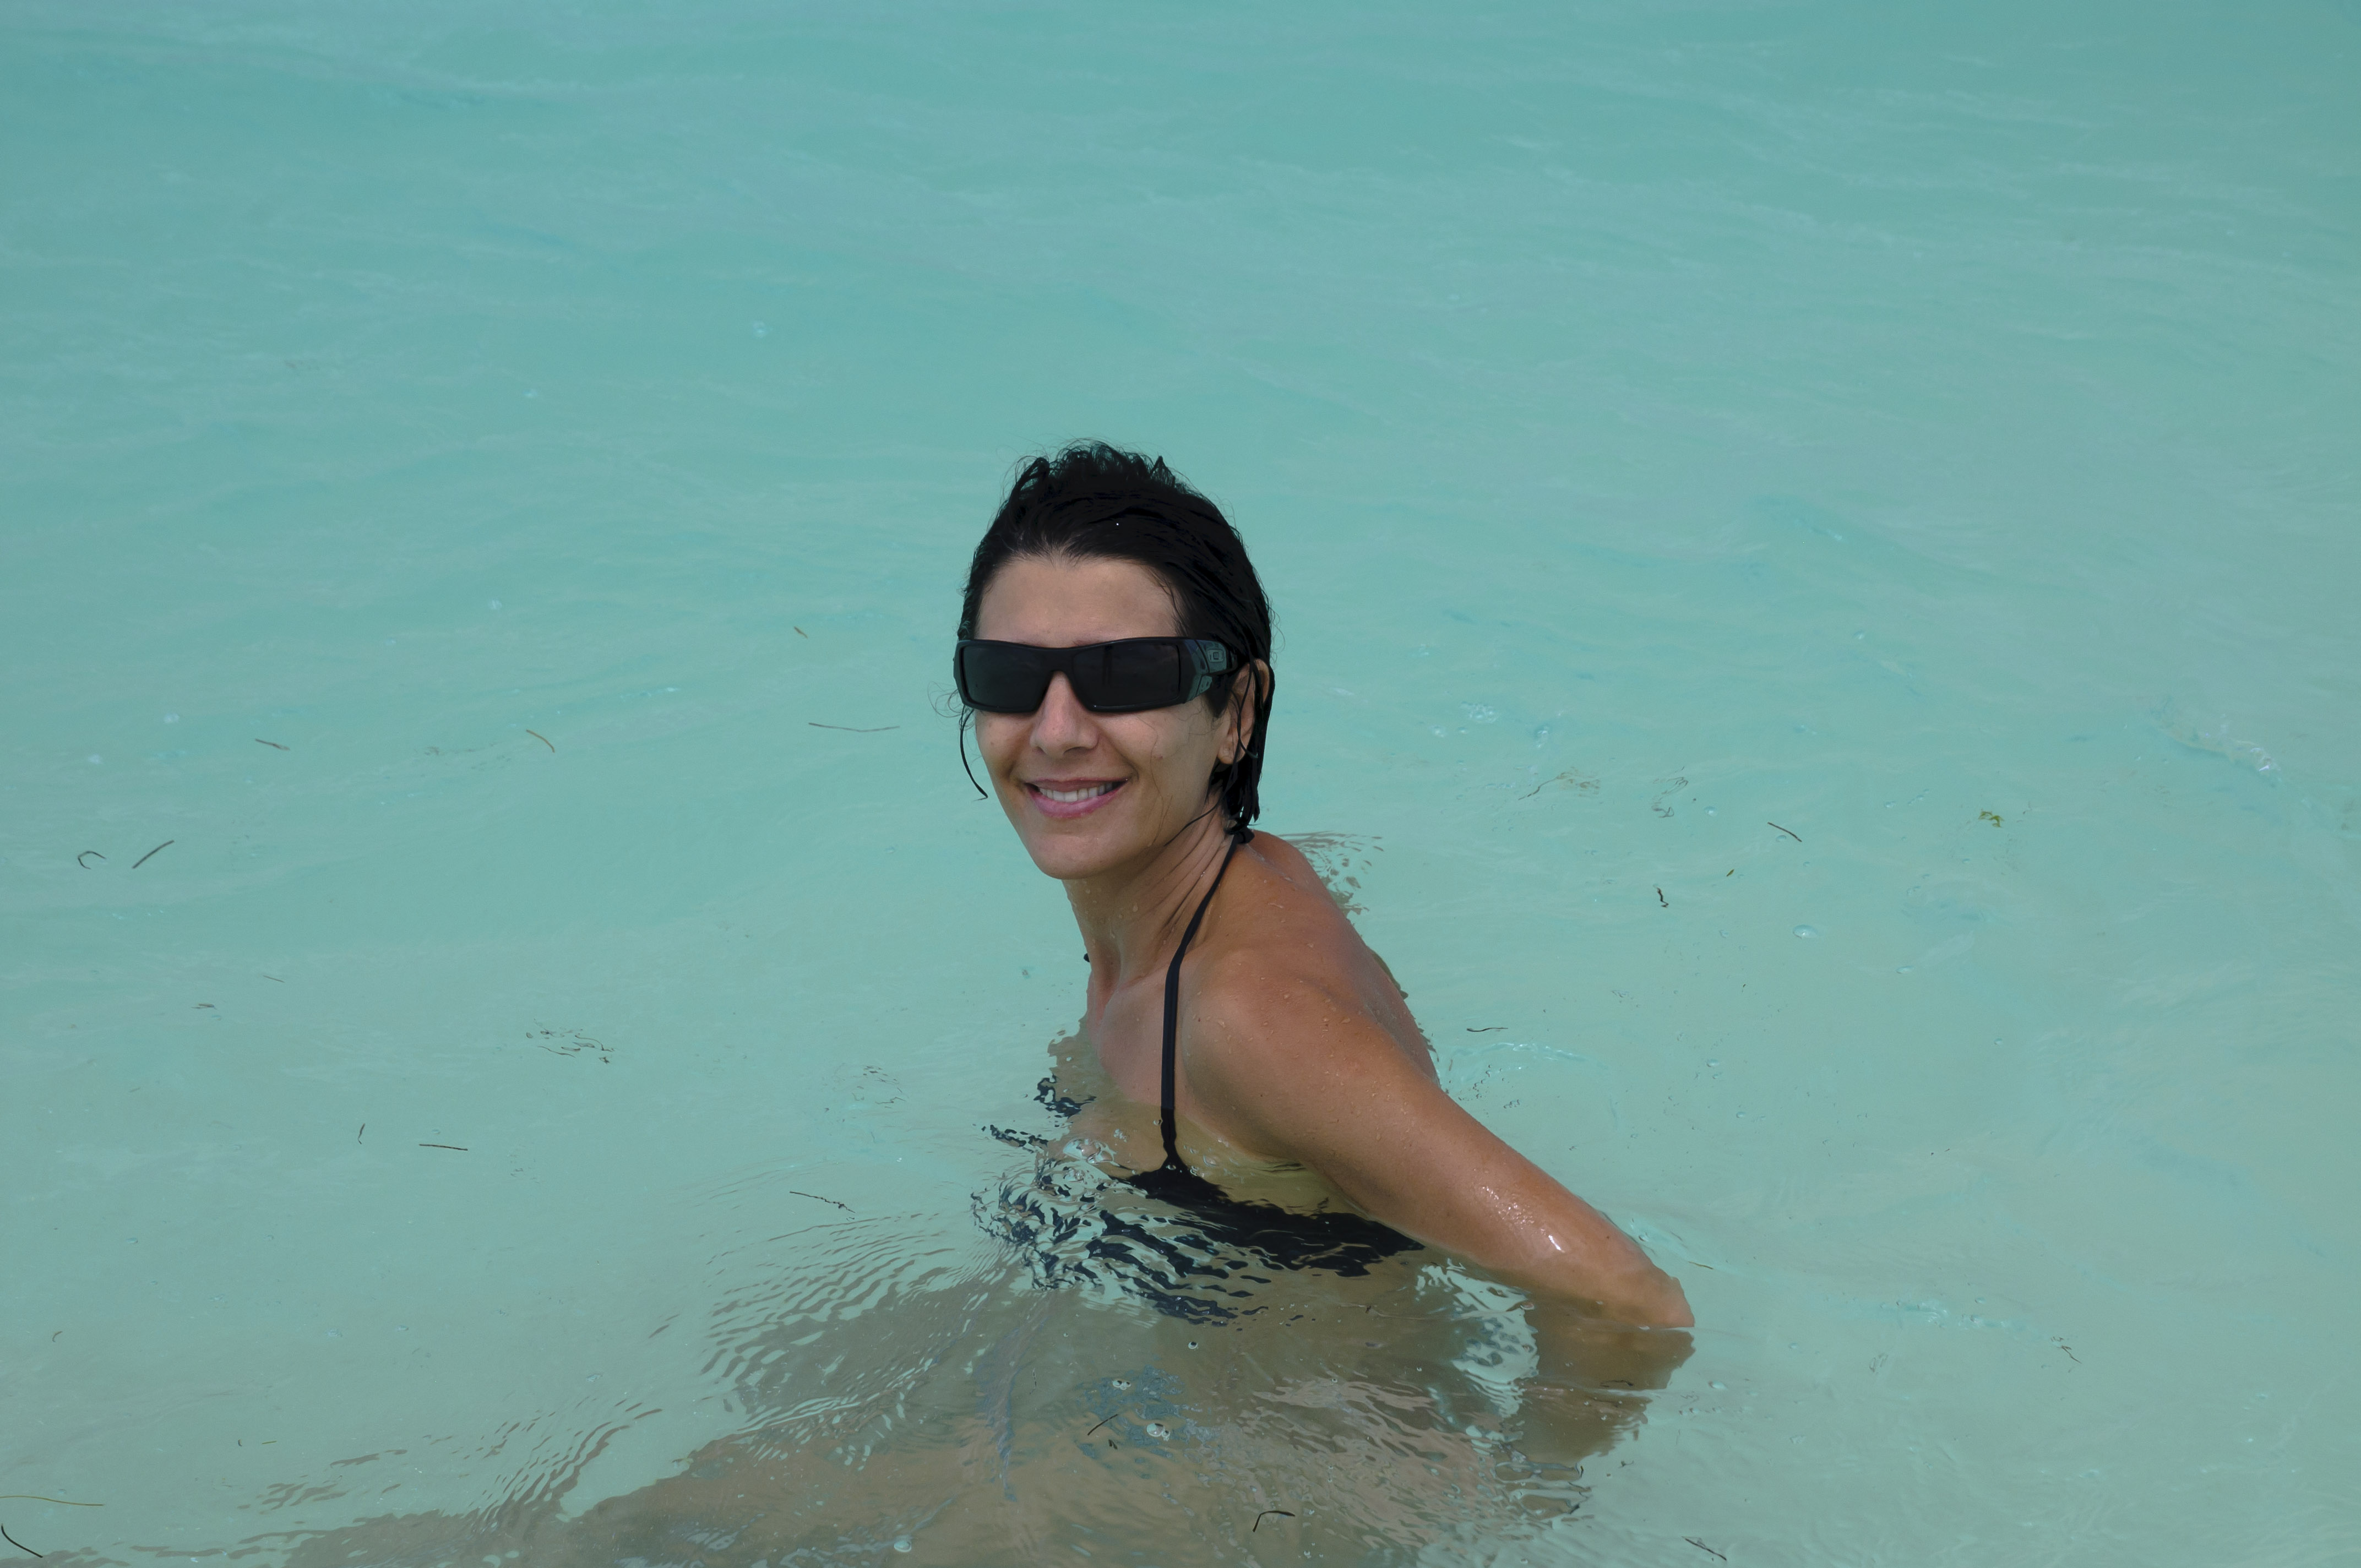
sea, vacation, underwater, swimming pool, nikon, swimming, swimmer, venezuela, d300, losroques